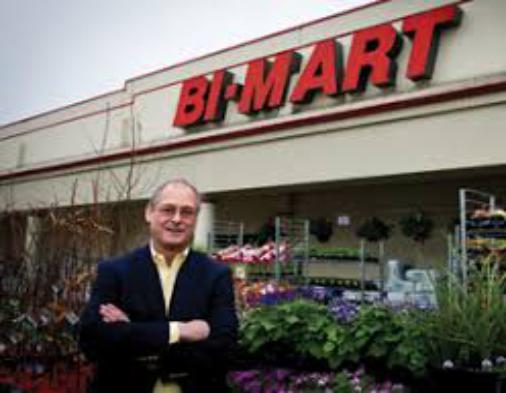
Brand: Bi-Mart
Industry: Transportation